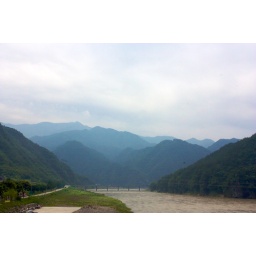
View from the bridge across the Donggang river near Gossi cave.